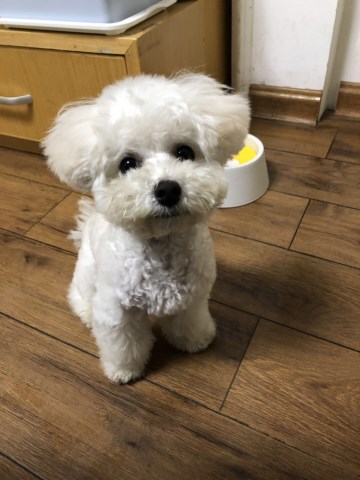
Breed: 3083-n000117-Bichon_Frise